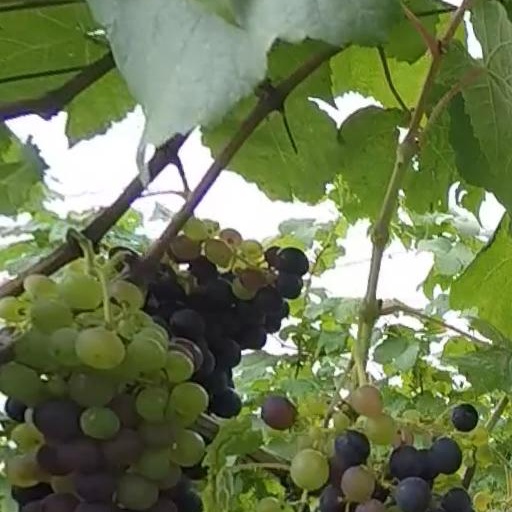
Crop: grape